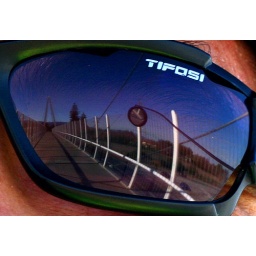
The Mary Avenue bike bridge as reflected by my shades.